Pakistan Navy

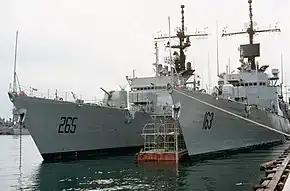
The and guided missile destroyer (FFG) being transferred to Pakistan Navy in 1986. All were returned to United States in 1993–95 when the renewing of lease with an option of purchase was denied by the United States.

After 1971 war, steps were taken to modernise and increase the operational scope of the Navy. Unlike the army or the air force, the naval officers were able to continue their military service with the Navy, and their promotions were relatively quicker than other military branches in 1972–74.